Celtic inscribed stone

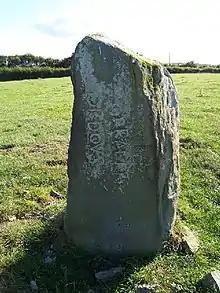
The Corbalengi Stone

Standing in a field between Penbryn and Tresaith (grid reference SN28905137) in Ceredigion is the 6th century Corbalengi Stone. This 1.4 metre high monolith is believed to date from the post-Roman period and carries the inscription "CORBALENGI IACIT ORDOVS". The stone was first noted by Edward Lhywd in 1695 who described it as being in a field near the church. It was originally associated with a cairn of smaller stones beneath which was discovered an urn of ashes and some Roman coins. The final word 'Ordovs' of the inscription (after IACIT, "lies") is believed to refer to the Ordovices tribe of North Wales, with the suggestion that the stone was carved by local tribes in honour of a member of the Ordovices who had settled in the area.